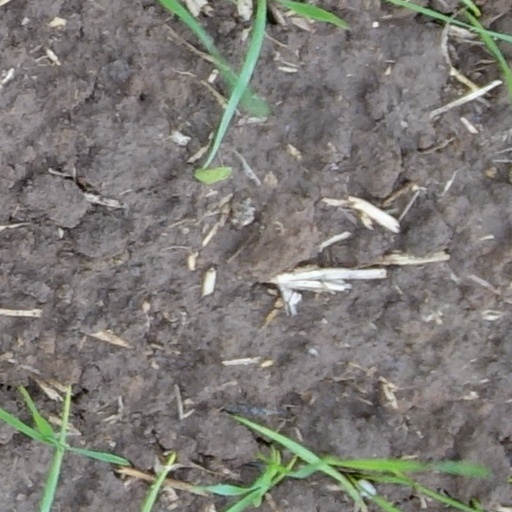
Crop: wheat